Great storm of 1703

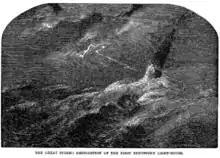
Destruction of the first Eddystone lighthouse in great storm 1703

The first Eddystone Lighthouse off Plymouth was destroyed on , killing six occupants, including its builder, Henry Winstanley. (John Rudyard was later contracted to build the second lighthouse on the site.) Two days later, a cargo ship struck the rocks and sank. She was the first wrecking to occur there since the lighthouse was constructed five years prior. Another ship, torn from its moorings in the Helford River in Cornwall, was blown for before grounding eight hours later on the Isle of Wight. The storm also caught a convoy of 130 merchant ships sheltering at Milford Haven, along with their man of war escorts "Dolphin", "Cumberland", "Coventry", "Looe", "Hastings" and "Hector". By 3:00pm the next afternoon, losses included 30 vessels.